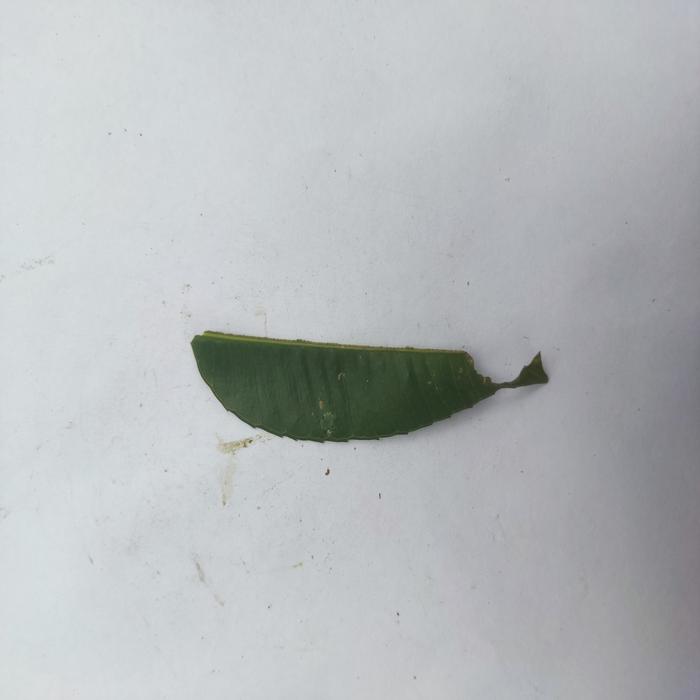
Crop: Hog Plum
Leaf condition: Caterpillars_Infestation